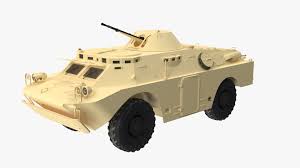
Label: BRDM